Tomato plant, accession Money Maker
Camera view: bottom (45 deg); turntable rotation: 180 degrees
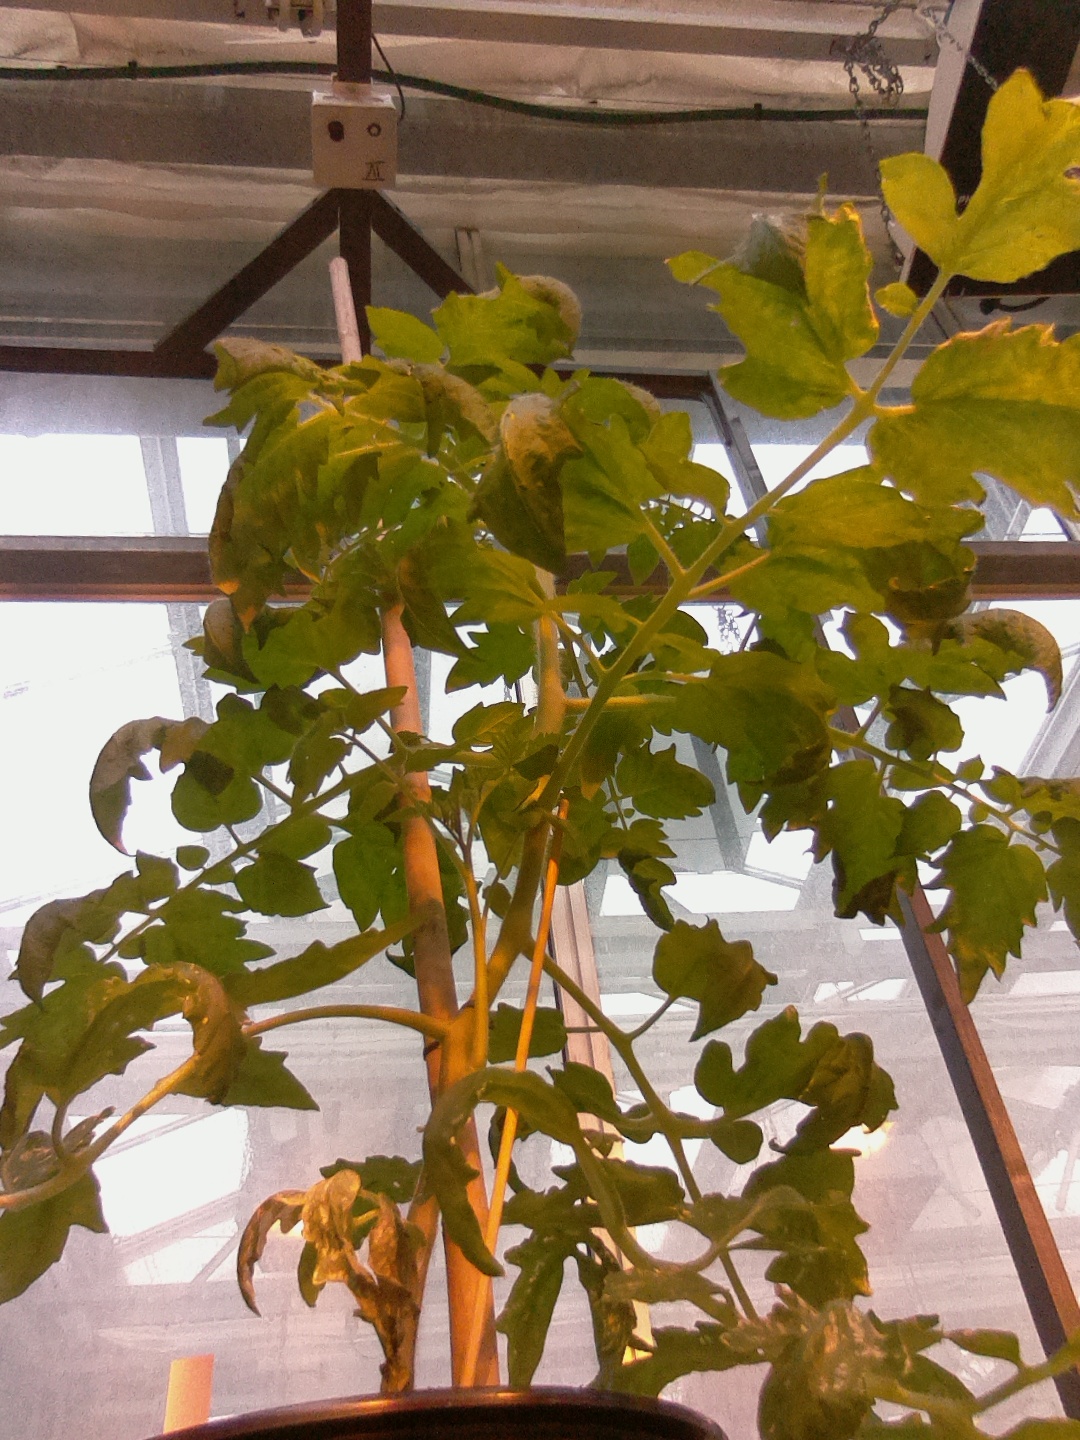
BBCH growth stage 54: 4 inflorescences visible